Standard Eight

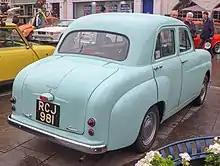
Standard 8 (1958)

The Standard Ten of 1954 shared the bodyshell and running gear and would outlast the Eight by continuing until 1961.